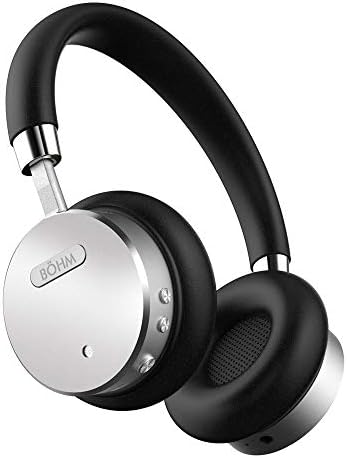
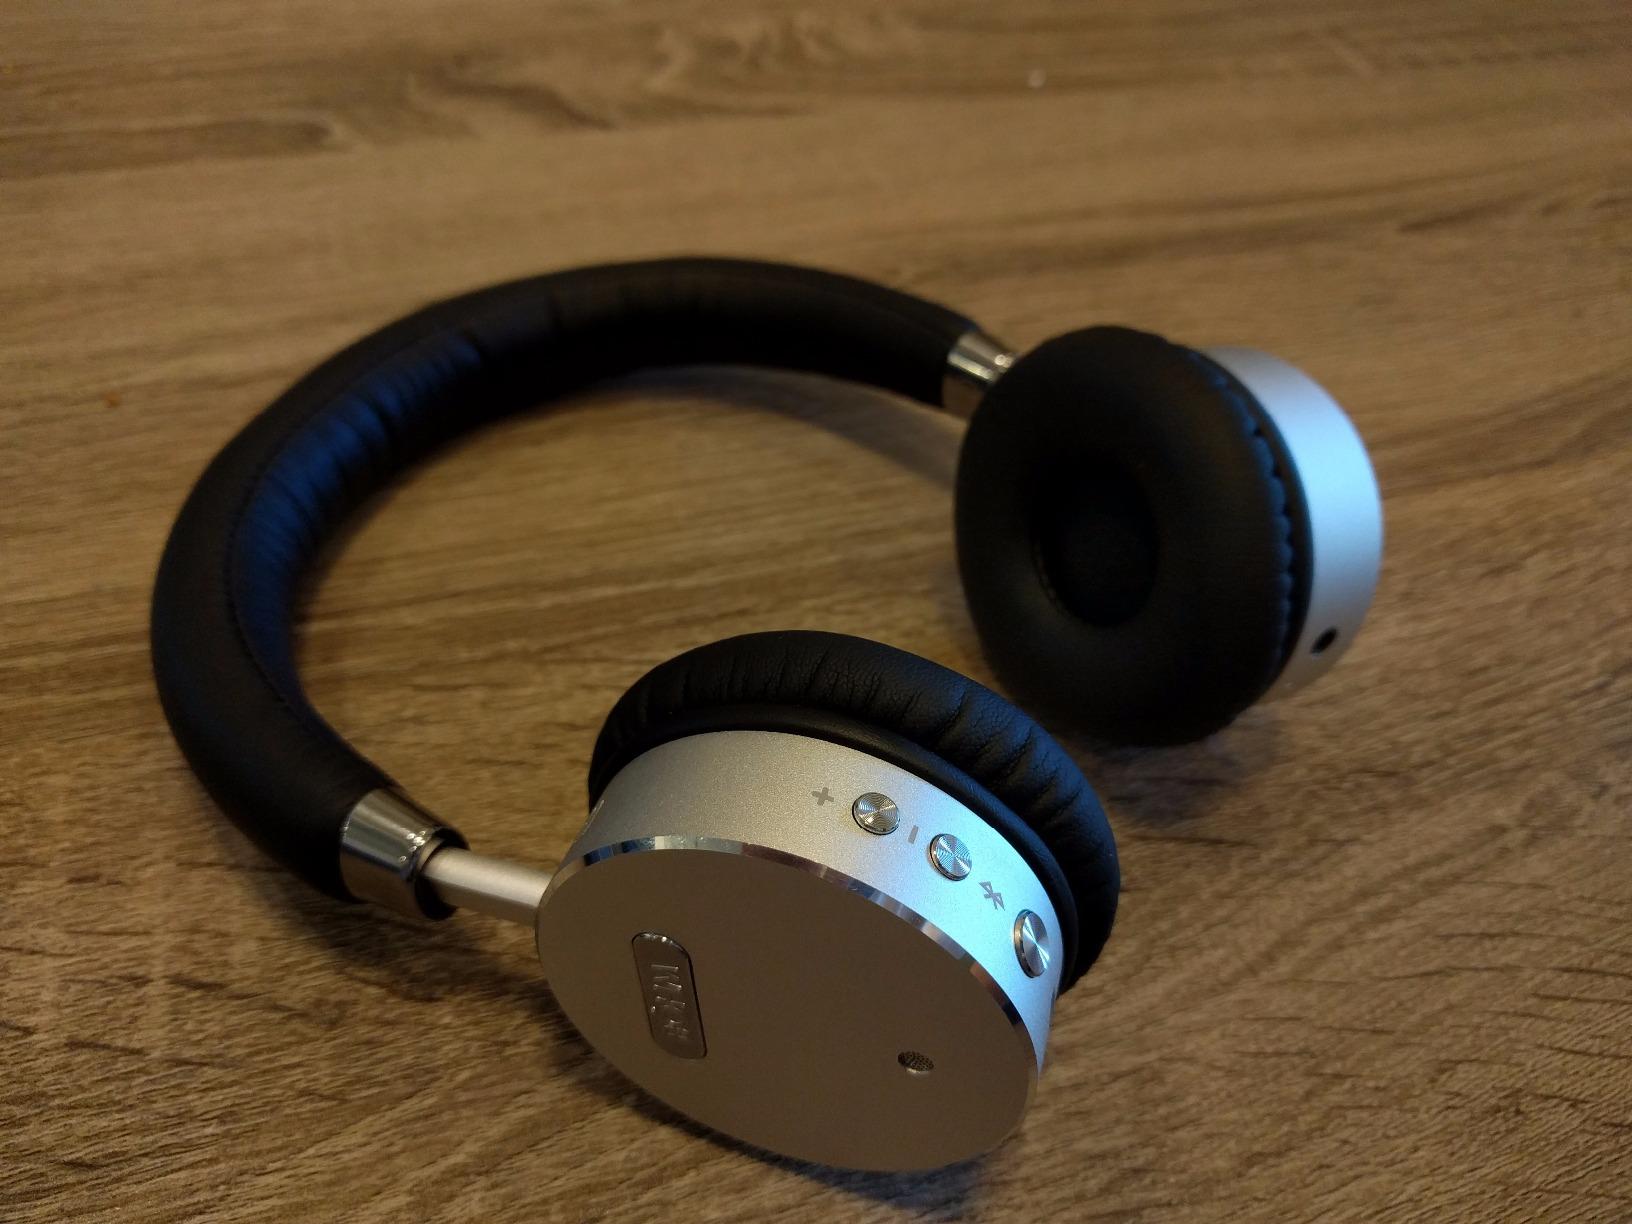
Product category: headphones
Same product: yes